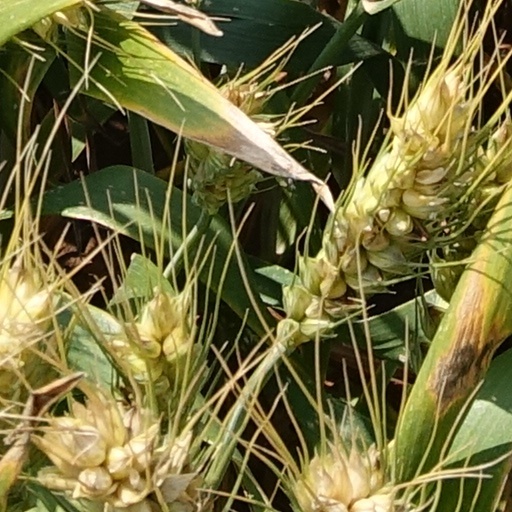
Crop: wheat